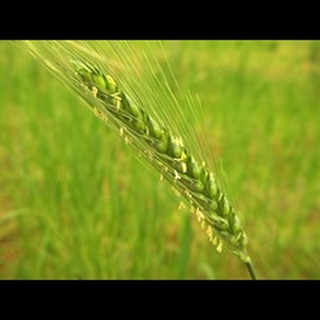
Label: wheat_blast